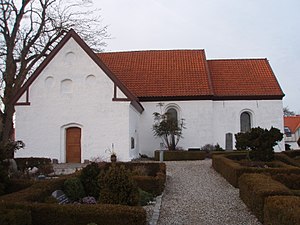
Elev Kirke
Elev Kirke set fra kirkegården
w:da:Elev Kirke set fra kirkegården
Elev Kirke er en kirke beliggende i Elev under Elev Sogn. Kirken har intet kirketårn, hvorfor klokken hænger i en åbning i den ene gavl.